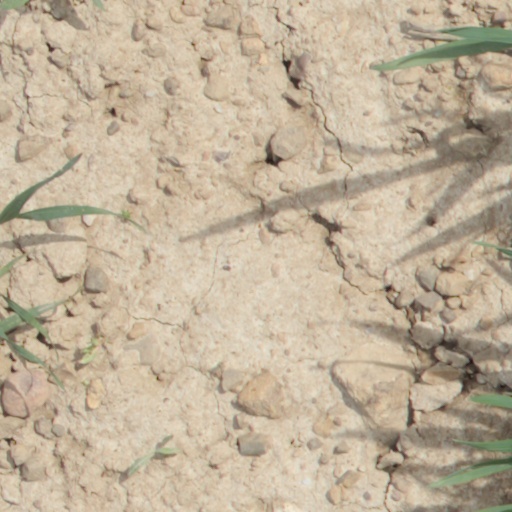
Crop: wheat